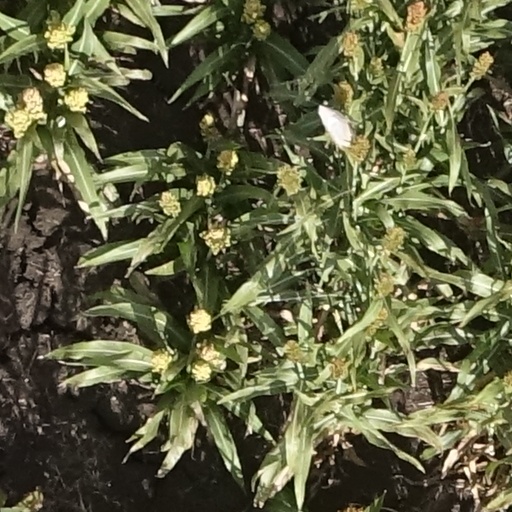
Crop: sorghum